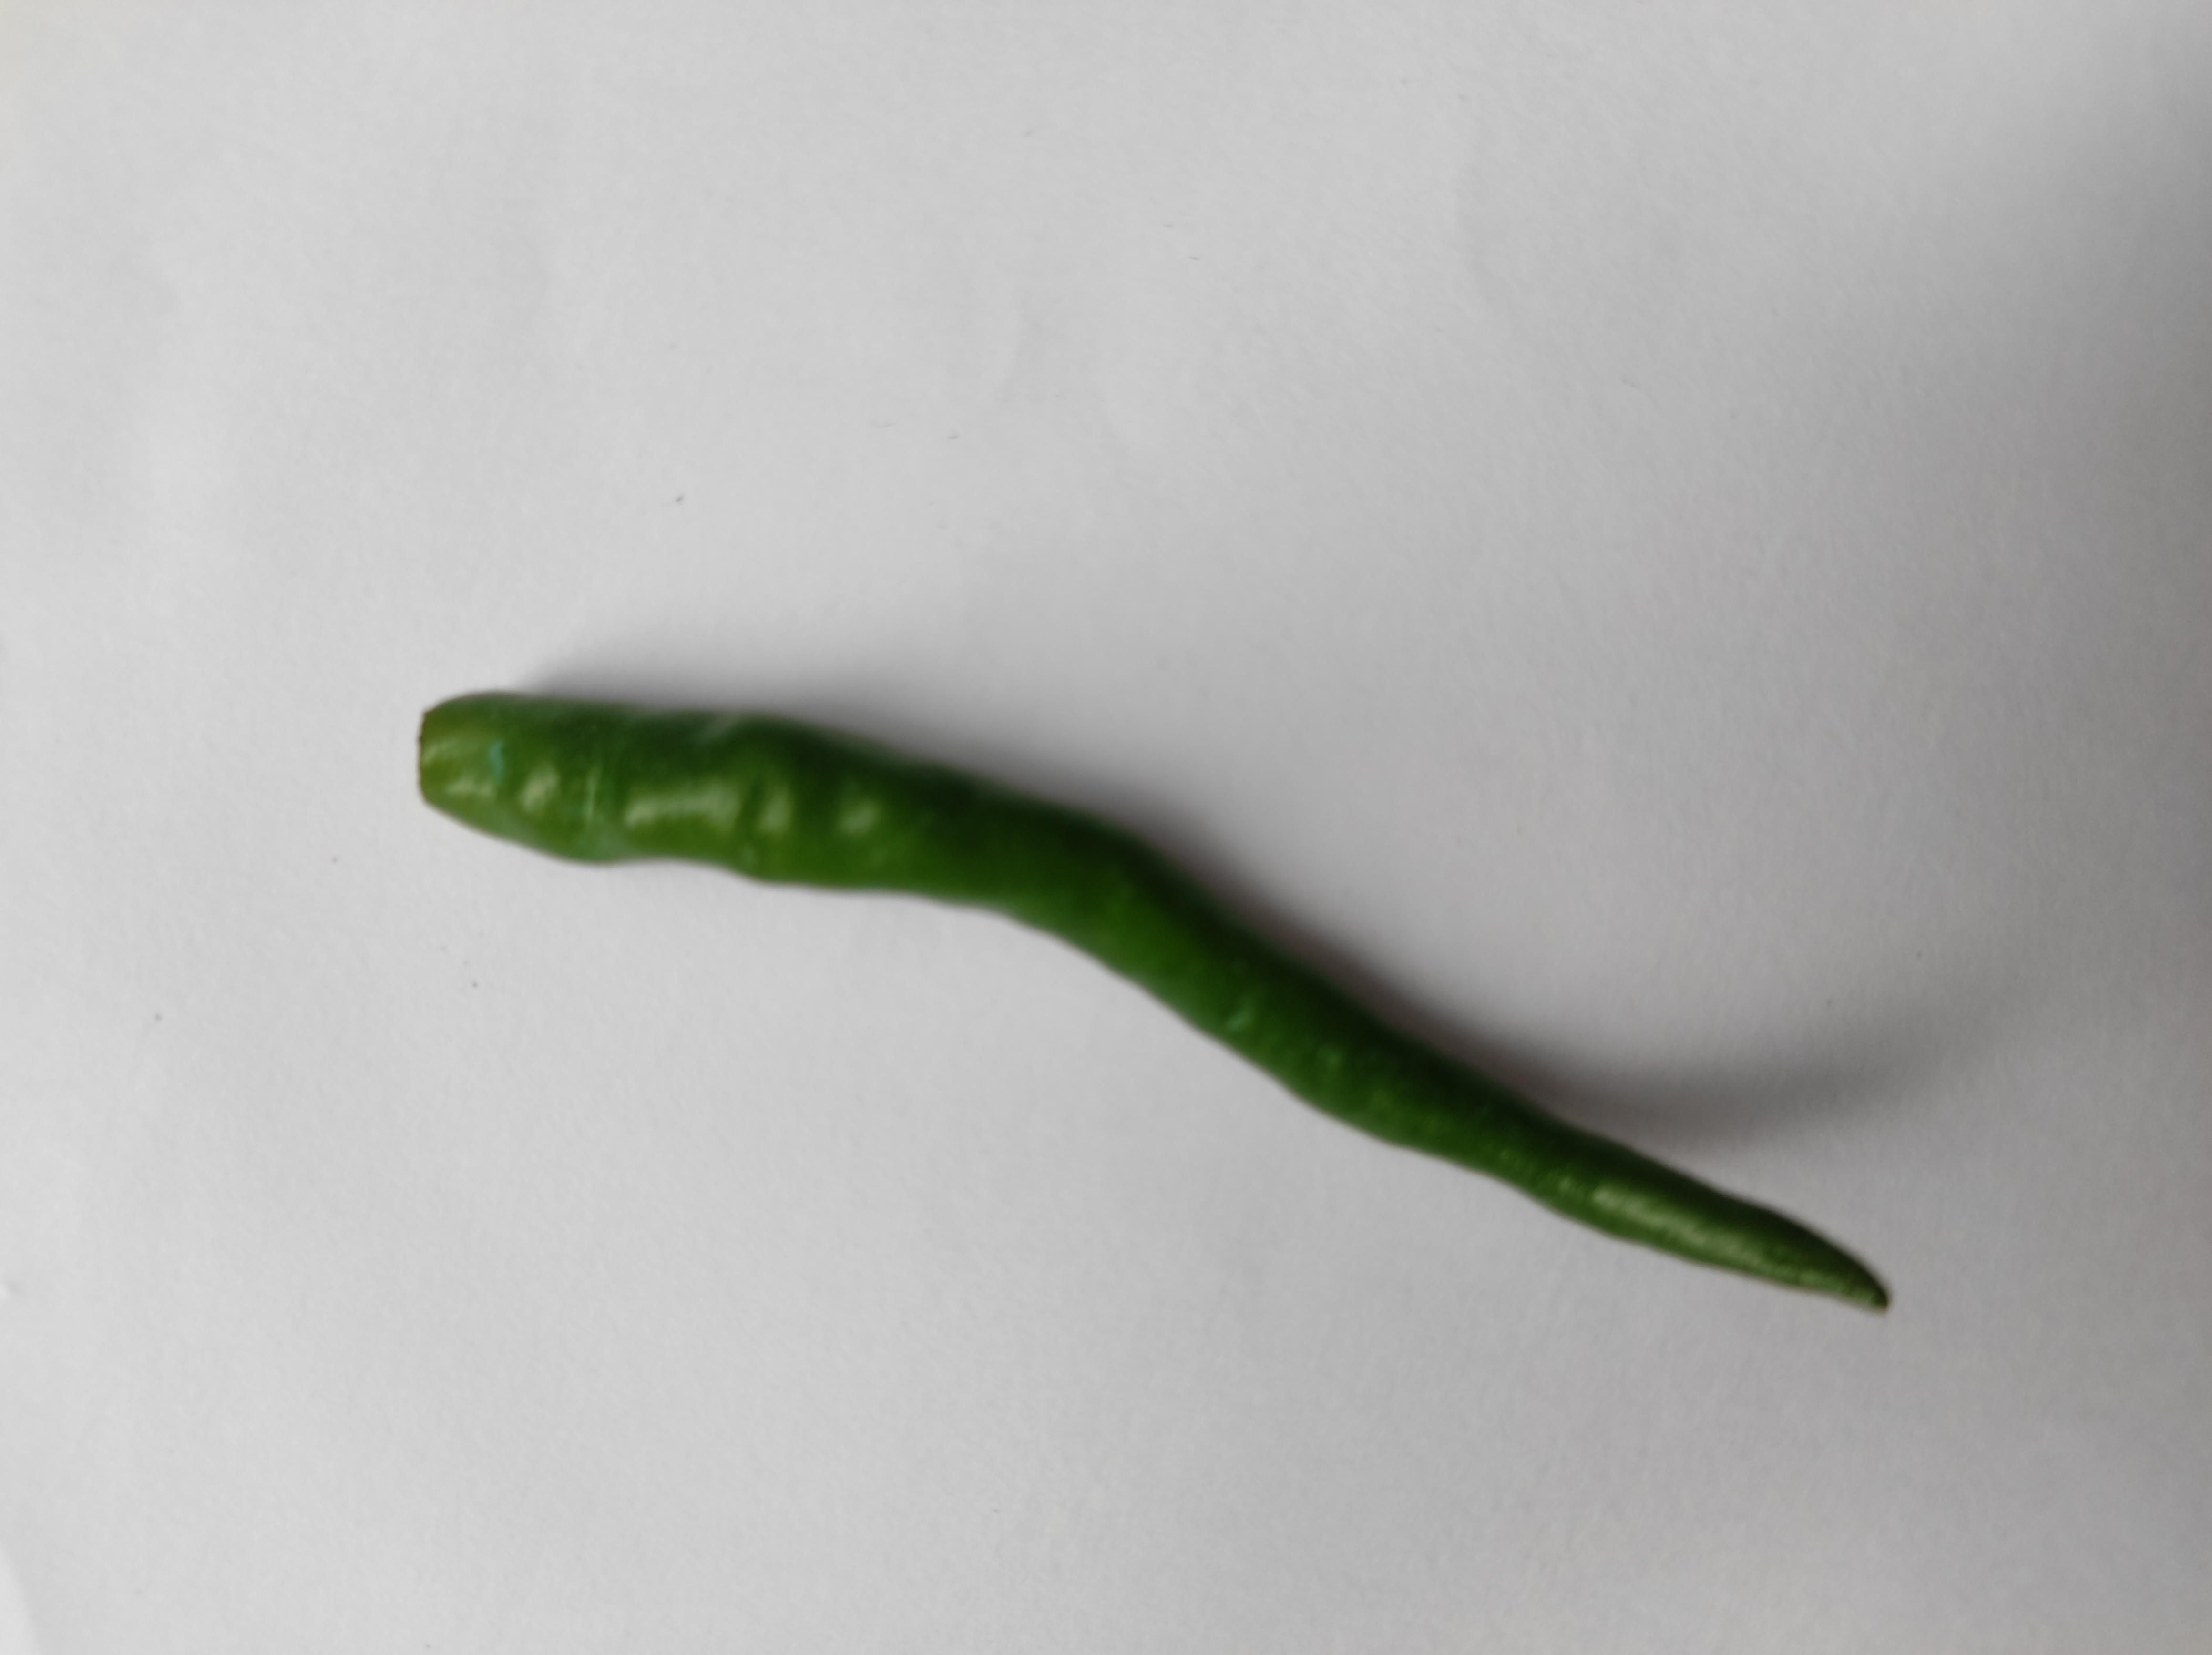
Label: Green Chili